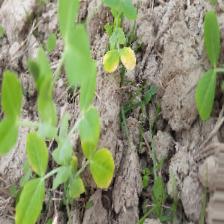
Label: Ascochyta blight